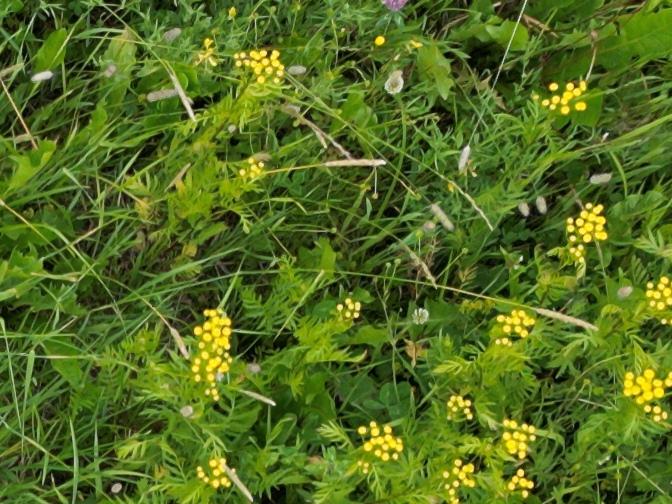
Flowers visible: yarrow flowers, yarrow flowers, yarrow flowers, yarrow flowers, yarrow flowers, yarrow flowers, yarrow flowers, yarrow flowers